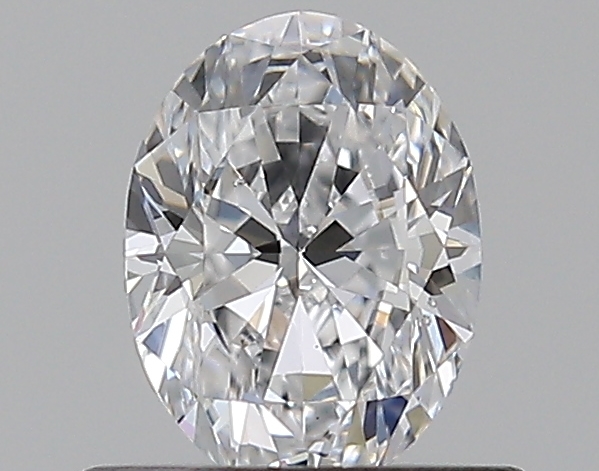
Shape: oval
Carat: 0.5
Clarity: VS2
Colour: D
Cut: EX
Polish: EX
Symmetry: EX
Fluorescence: N
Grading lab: GIA
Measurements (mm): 6.03 x 4.43 x 2.78